Moa Island (Queensland)

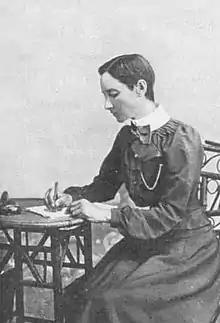
Deaconess Florence Griffiths Buchanan (1861–1913)

On 20 May 1908, the Queensland government formally gazetted 500 acres as a reserve for the benefit of South Sea Islander people on the eastern side of Moa Island. In 1908, with the encouragement of Hugh Milman (the government resident at Thursday Island), the Anglican Church founded a mission specifically for South Sea Islander families on the reserve land. Milman suggested that the new mission should be named St Pauls, after the famous St Paul's Cathedral in London. The mission was operated by Deaconess Florence Griffiths Buchanan who was a missionary teacher. Her work was described as "the labor of patient untiring love and energy" and she was much loved by the children, who she called "Moabites" and who called her "Teashher" (teacher) in return).